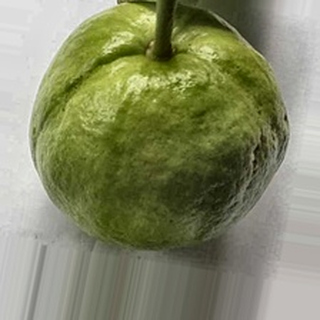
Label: healthy_guava